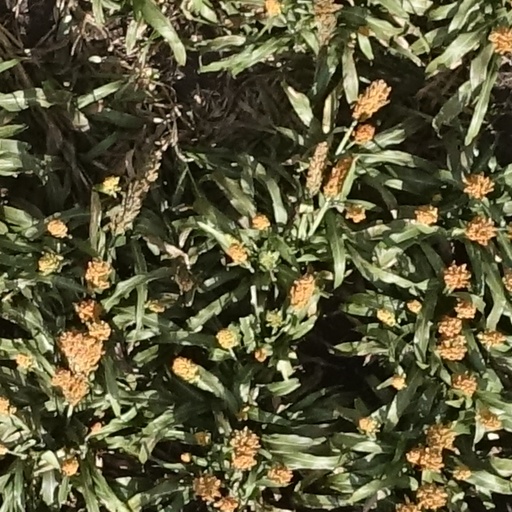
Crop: sorghum